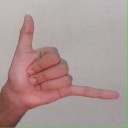
अक्षर: द